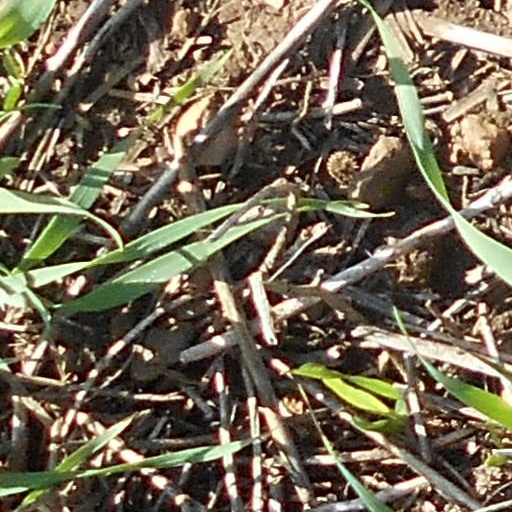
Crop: wheat